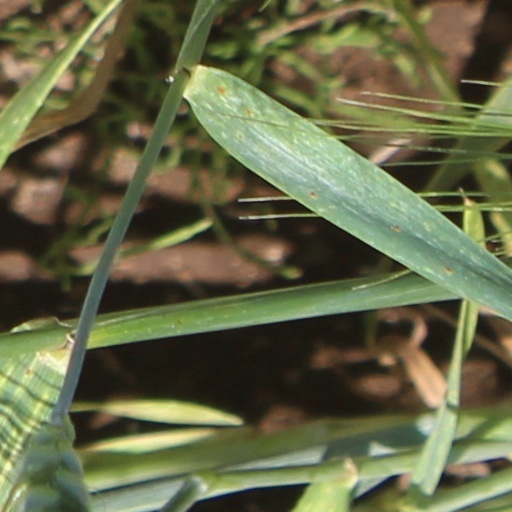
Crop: wheat